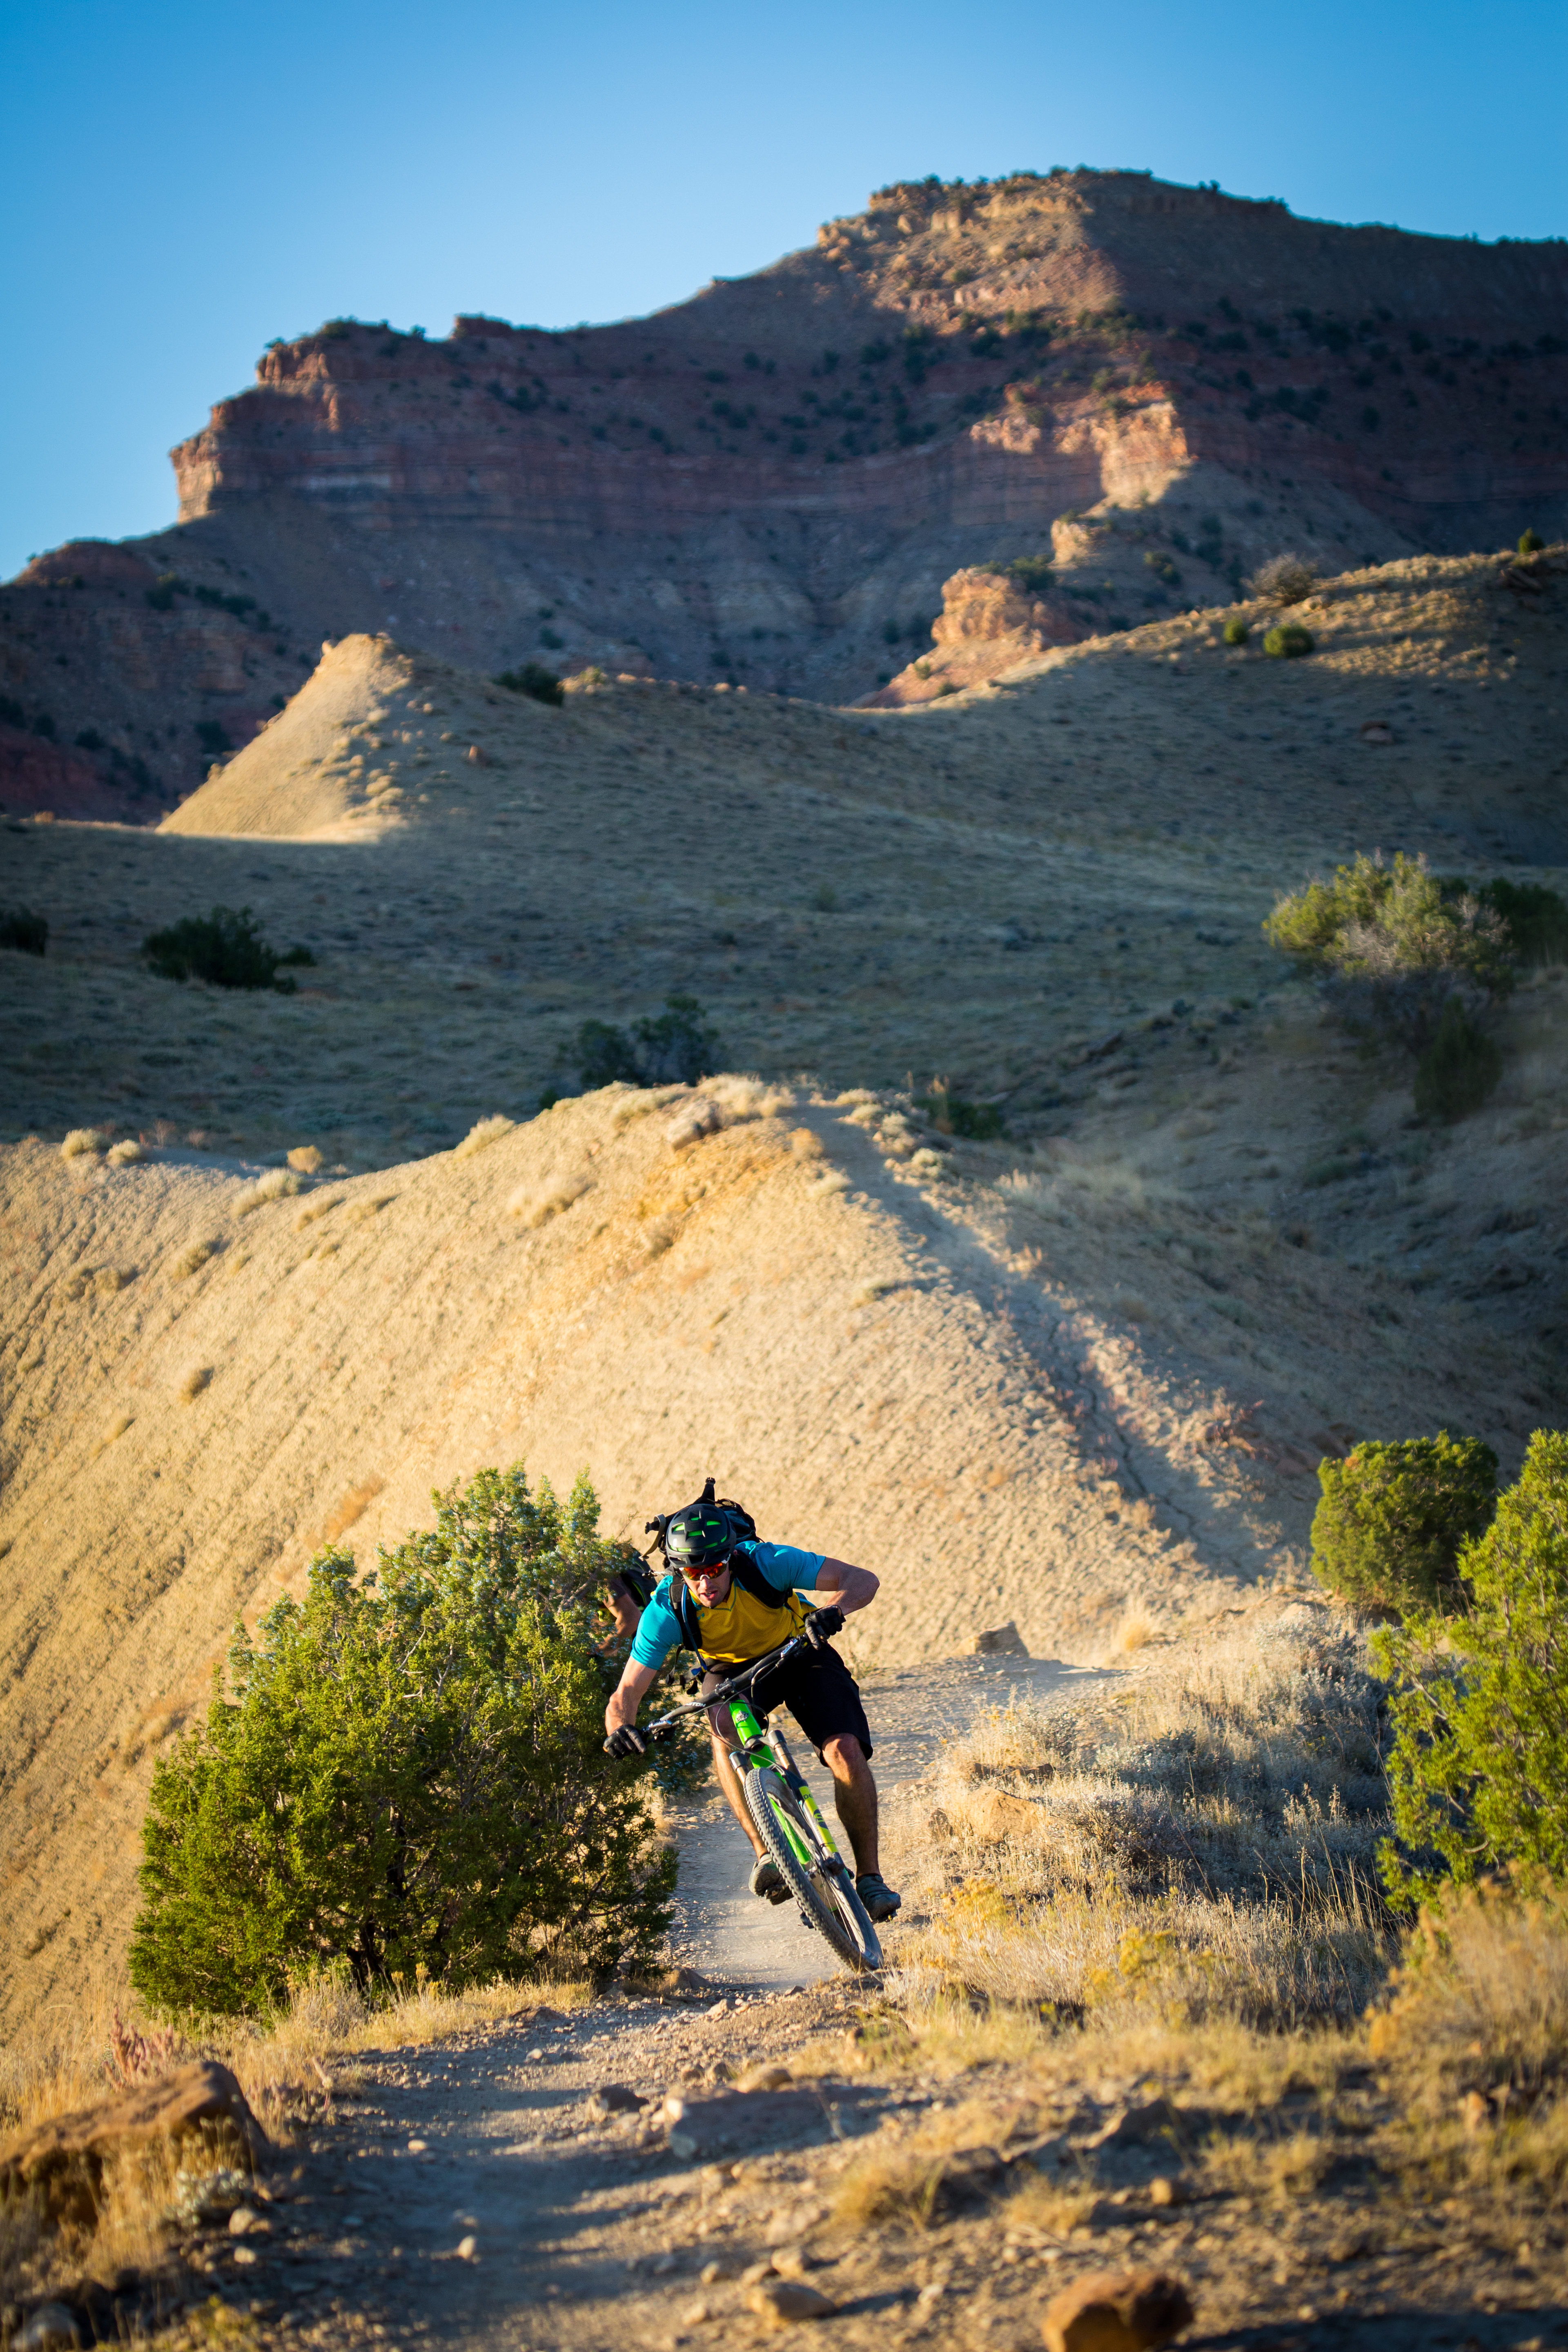
landscape, sea, coast, nature, rock, wilderness, walking, mountain, hill, lake, adventure, mountain range, flying, summer, cliff, dirt, extreme sport, terrain, fun, geology, colorado, sports, downhill, biking, traction, fruita, mountainbiking, yeticycles, 2manventure, zachdischner, sb6c, landform, gravity, mtb, adrenalin, offtrail, mountainous landforms